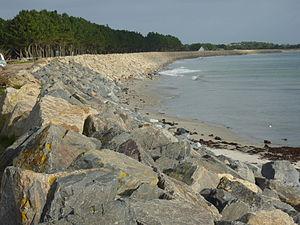
Le cordon d'enrochement de la plage du Grand Large et de la plage de Cleut Rouz protégeant le cordon dunaire séparant le marais de Mousterlin de l'Océan atlantique (commune de Fouesnant)
Mousterlin est le nom d'un marais, le marais de Mousterlin, qui est un site naturel protégé situé sur la commune de Fouesnant dans le département du Finistère, propriété du conservatoire du littoral, situé entre la pointe de Mousterlin et la pointe de Beg Meil ; c'est aussi le nom d'une pointe, la pointe de Mousterlin, située juste à l'ouest du marais précité, également sur le territoire de la commune de Fouesnant ; c'est également le nom du cordon littoral des dunes domaniales de Mousterlin, à l'ouest de la Pointe de Mousterlin, qui sépare la Mer Blanche de l'Océan Atlantique ; c'est enfin le nom d'un hameau, Mousterlin, qui fait aussi partie de commune de Fouesnant.
Un cordon d'enrochement est un entassement de blocs de pierre d'assez grandes dimensions, disposés le long du littoral pour bloquer, ou à tout le moins freiner, l'érosion marine. La pertinence de ces constructions est discutée.